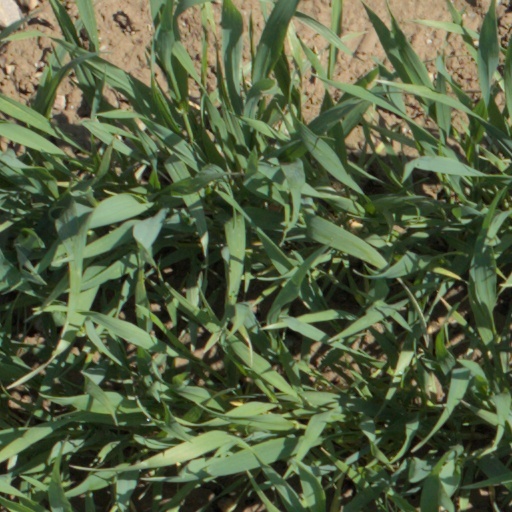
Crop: wheat